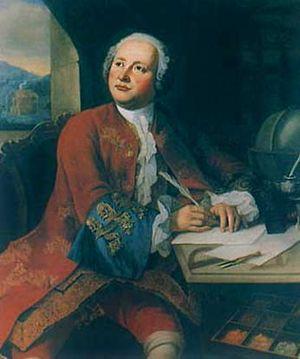
La littérature en langue russe proprement dite naît au cours du XVIIᵉ siècle, tout d'abord avec la poésie et le théâtre, mais très tôt naît une très riche tradition romanesque.
La culture de la Russie, pays transcontinental de l'Europe de l'Est et d'Asie, désigne d'abord les pratiques culturelles observables de ses habitants. La culture russe désigne l’ensemble des productions artistiques ayant vu le jour en Russie ou nées d’auteurs russophones. En raison de l’immensité de son territoire, de son développement culturel tardif et de l’autoritarisme de ses régimes politiques, la Russie a donné naissance à des œuvres culturelles originales, dont certaines ont marqué bien au-delà de ses frontières : les romans de Fiodor Dostoïevski ou ceux de Léon Tolstoï, le théâtre d’Anton Tchekhov, les poèmes de Alexandre Pouchkine ou de Sergueï Essénine, la musique de Piotr Ilitch Tchaïkovski, d’Igor Stravinsky, la peinture de Vassily Kandinsky ou de Marc Chagall…
Juillet : Diderot finit la rédaction de son encyclopédie, celle-ci est éditée.